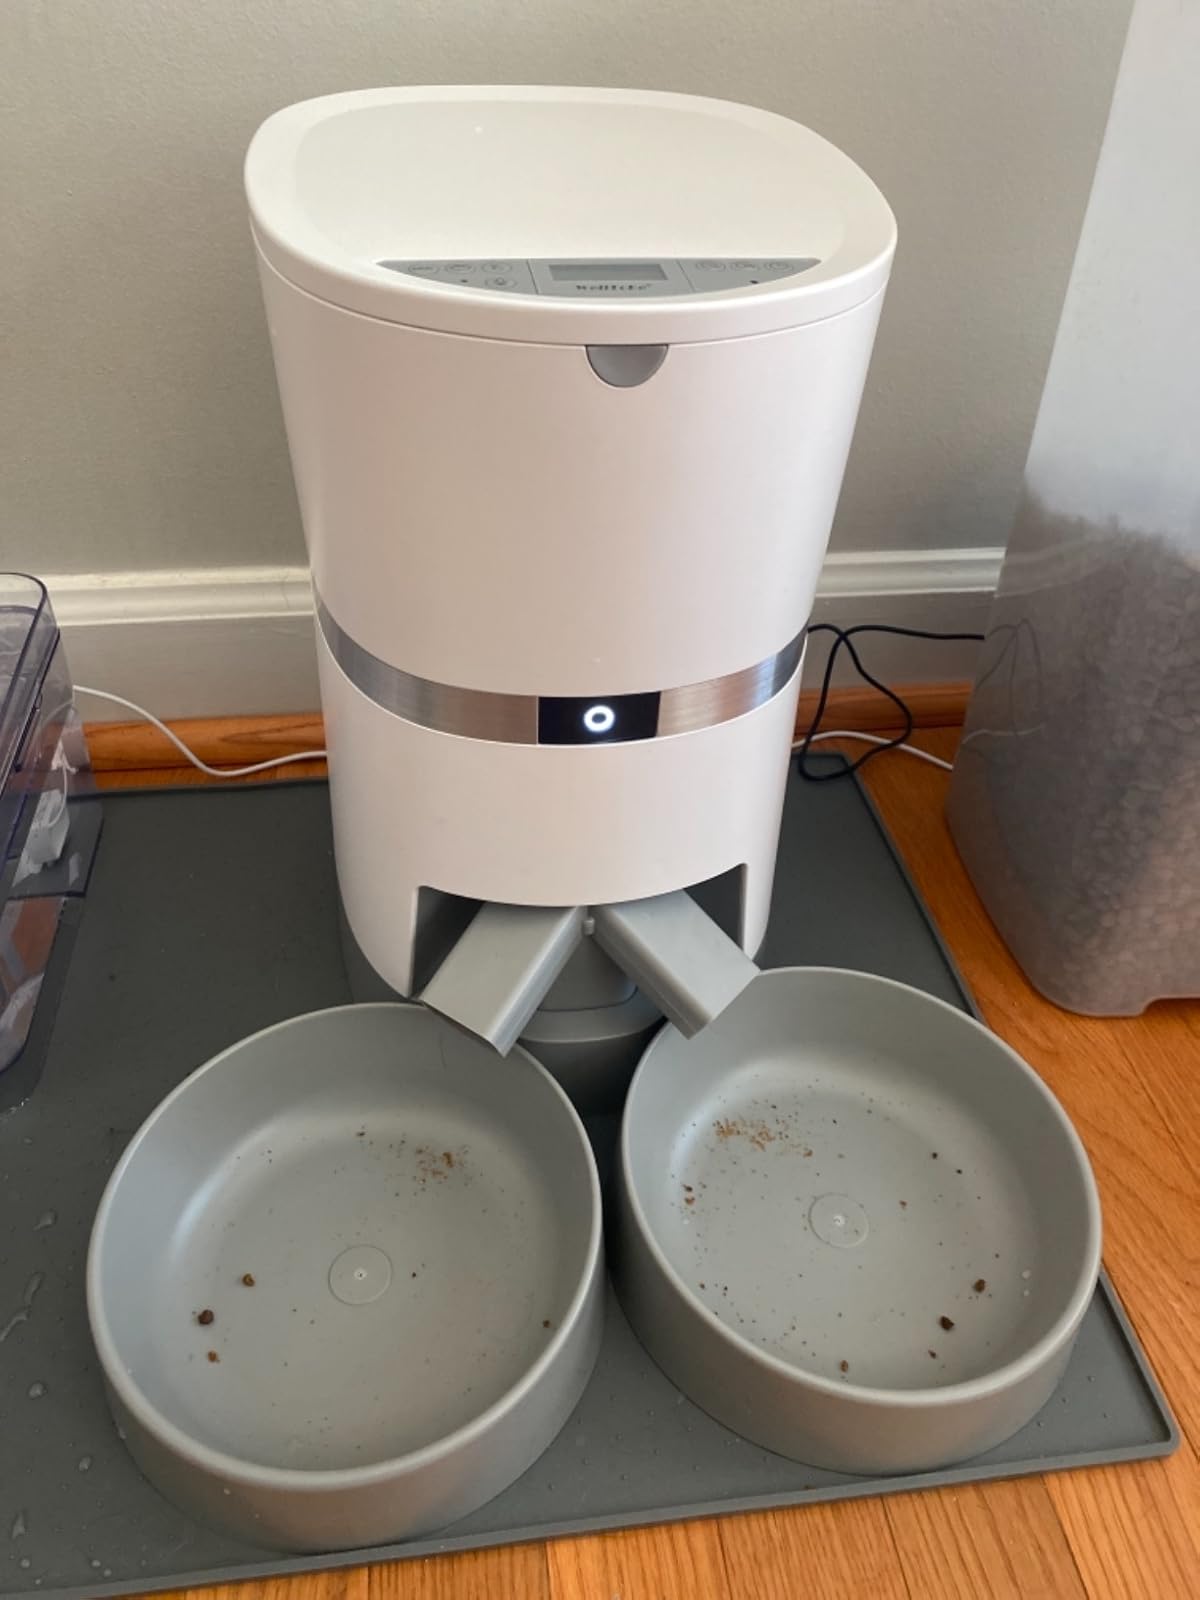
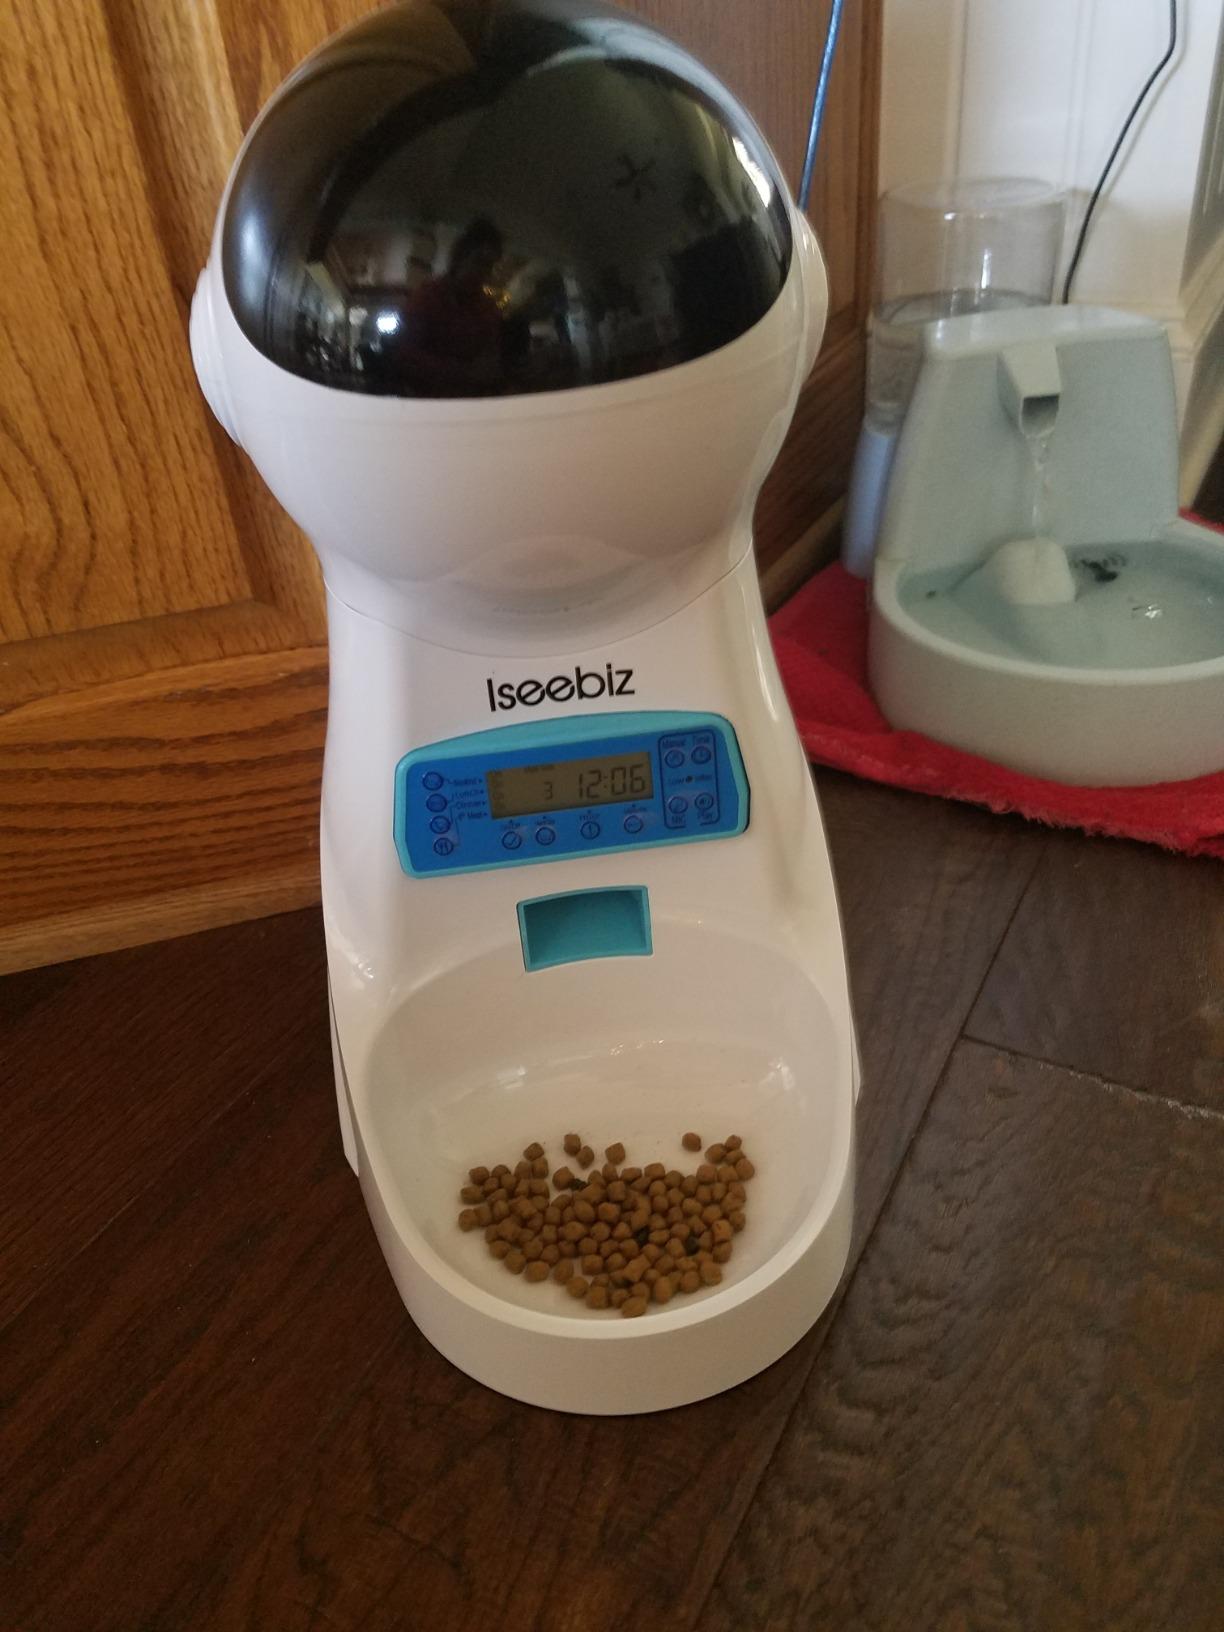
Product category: items_feeder
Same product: no